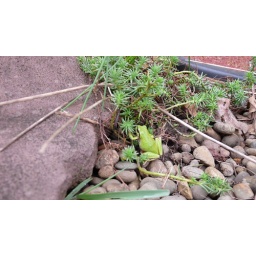
Small green tree frog by the pond